John Davenport (Connecticut politician)

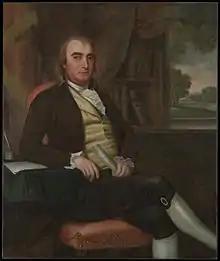
John Davenport painted by Ralph Earl, 1794. Yale University Art Gallery

John Davenport (January 16, 1752 – November 28, 1830) was a United States representative from Connecticut.